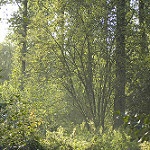
Label: forest